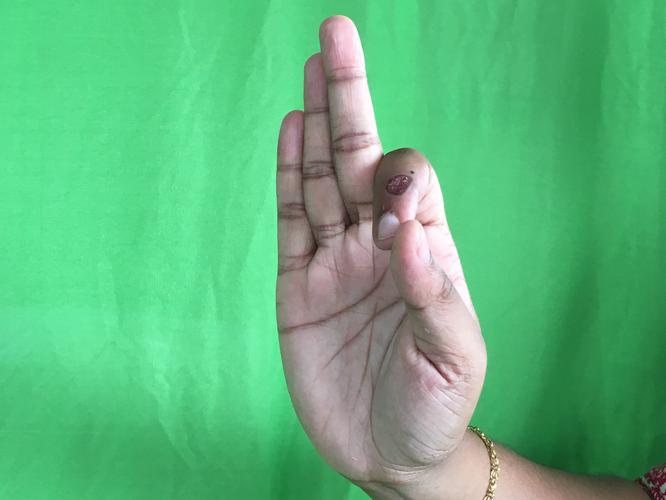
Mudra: Aralam
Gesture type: single_hand